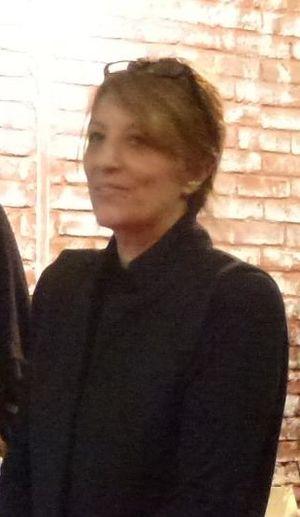
Photo profil de Mylena Atanassova, prise pendant le concour art et média ""Réseaux proactive""."